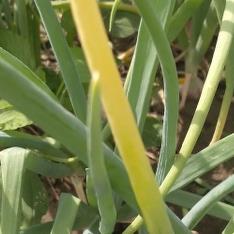
Crop: Onion
Condition: fusarium-d